Mount Everest

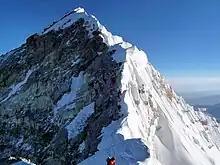
Looking up along the southern ridgeline in 2010, the face of the Hillary Step is visible. The top of the Southwest Face is on the left in shadow, and to the right is the top of the East/Kangshung Face. In 2016 and 2017 there were reports the Hillary Step was changed, which triggered discussion in the climbing community.

In 2006, 12 people died. David Sharp's death triggered debate and years of discussion about climbing ethics. The question was whether climbers had left a man to die and whether he could have been saved. He attempted to summit alone and had fewer oxygen bottles than normal. He went with a low-budget Nepali guide firm that only provides support to Base Camp, after which climbers go as a "loose group", offering a high degree of independence. The manager at Sharp's guide support said Sharp did not take enough oxygen and did not have a Sherpa guide. It is less clear who knew Sharp was in trouble, and if they did know, whether they were qualified or capable of helping him.